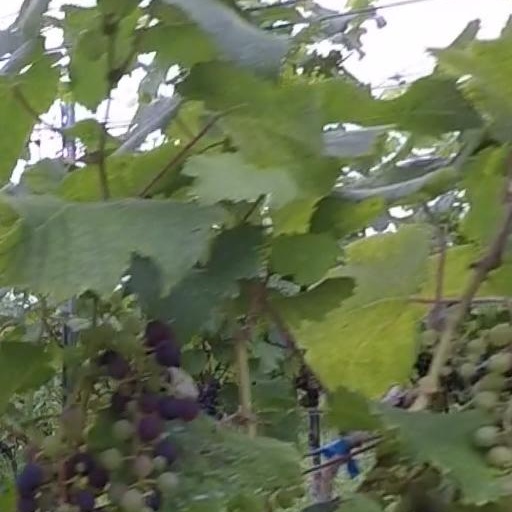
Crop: grape